Shropshire

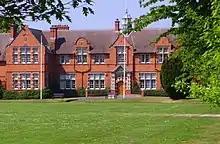
Harper Adams University, where on 10 January 1982 the lowest temperature ever in England was recorded

The North Shropshire Plain is an extension of the flat and fertile Cheshire Plain. It is here that most of the county's large towns, and population, are to be found. Shrewsbury at the centre, Oswestry to the north west, Whitchurch to the north, Market Drayton to the north east, and Newport and the Telford conurbation (Telford, Wellington, Oakengates, Donnington and Shifnal) to the east. The land is fertile and agriculture remains a major feature of the landscape and the economy. The River Severn runs through the lower half of this area (from Wales in the west, eastwards), through Shrewsbury and down the Ironbridge Gorge, before heading south to Bridgnorth.